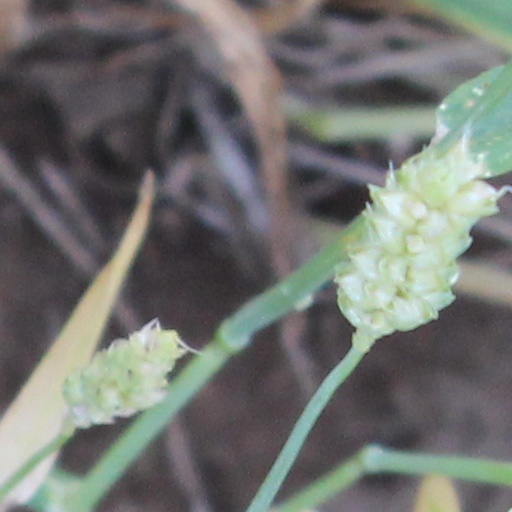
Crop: wheat